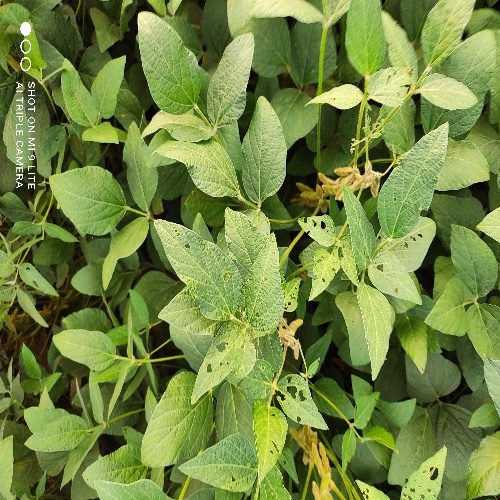
Label: Caterpillar